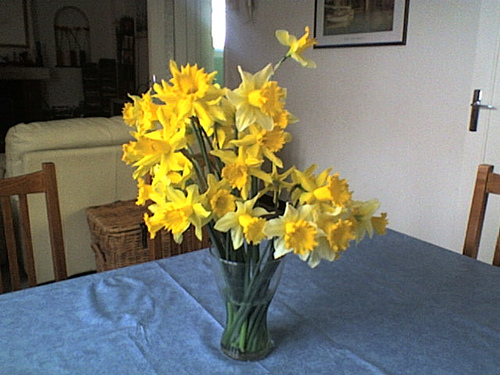
user: Given an image and a question. Answer the question in a short answer. Question: What is the name of this flower? Short Answer:
assistant: daffodil